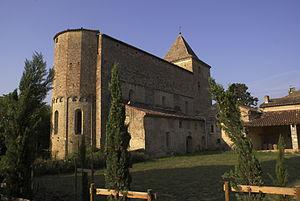
Abbatiale Saint-Polycarpe de Saint-Polycarpe (Aude, France) This building is classé au titre des Monuments Historiques. It is indexed in the Base Mérimée, a database of architectural heritage maintained by the French Ministry of Culture,
Saint-Polycarpe est une commune française, située dans le département de l'Aude en région Occitanie.
Bages
L'église Saint-Polycarpe est une église romane située à Saint-Polycarpe dans le département français de l'Aude en région Occitanie.